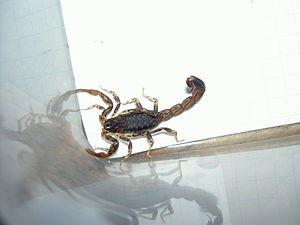
Lychas tricarinatus est une espèce de scorpions de la famille des Buthidae.